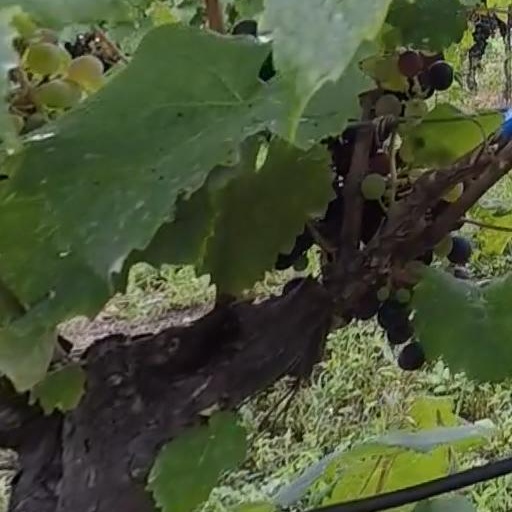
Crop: grape